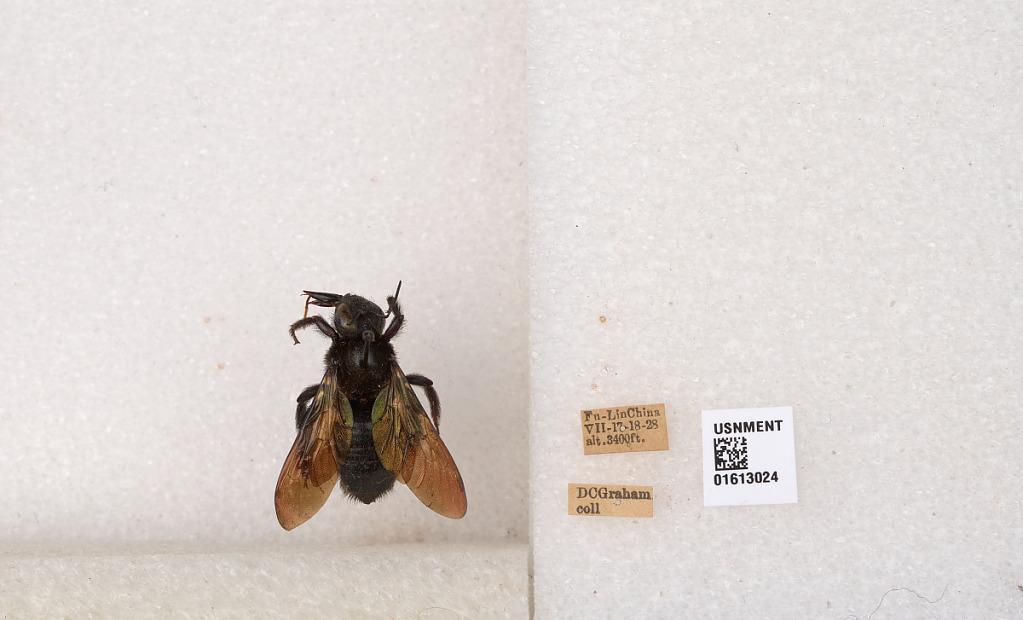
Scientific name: Xylocopa (Biluna) tranquebarorum tranquebarorum (Swederus)
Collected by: D. Graham
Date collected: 1928-7-17
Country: China
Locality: Fn-Lin